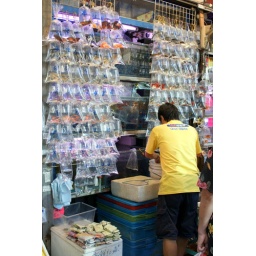
Preparing the fish in the plastic bag